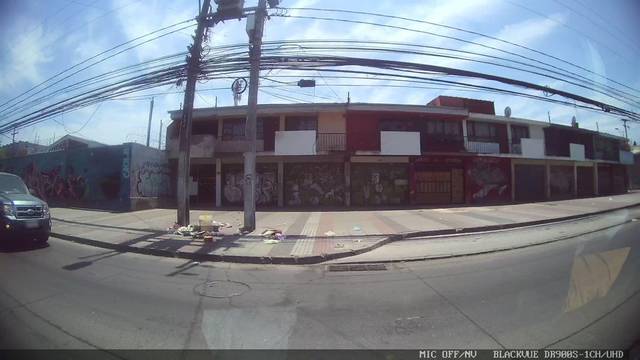
Region: Chile
Coordinates: -33.483, -70.635